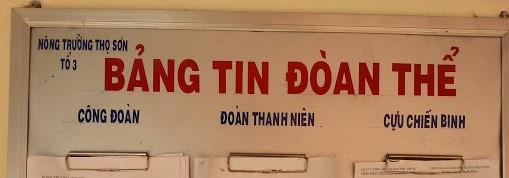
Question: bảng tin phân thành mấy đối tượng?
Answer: ba đối tượng